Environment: real
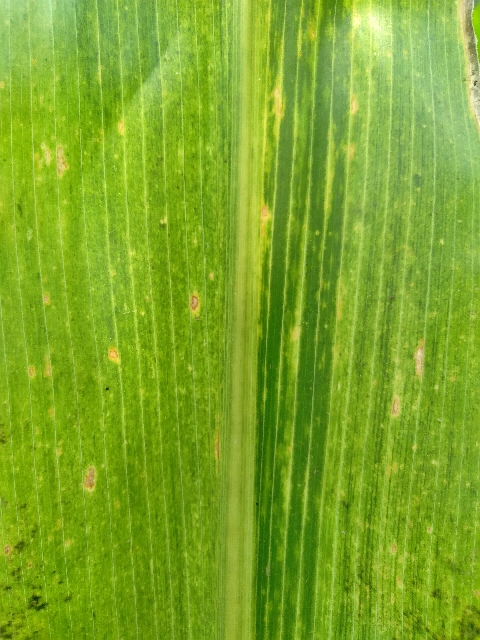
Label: lethal_necrosis